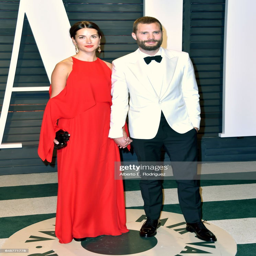
actors attend the oscar party hosted by magazine editor .